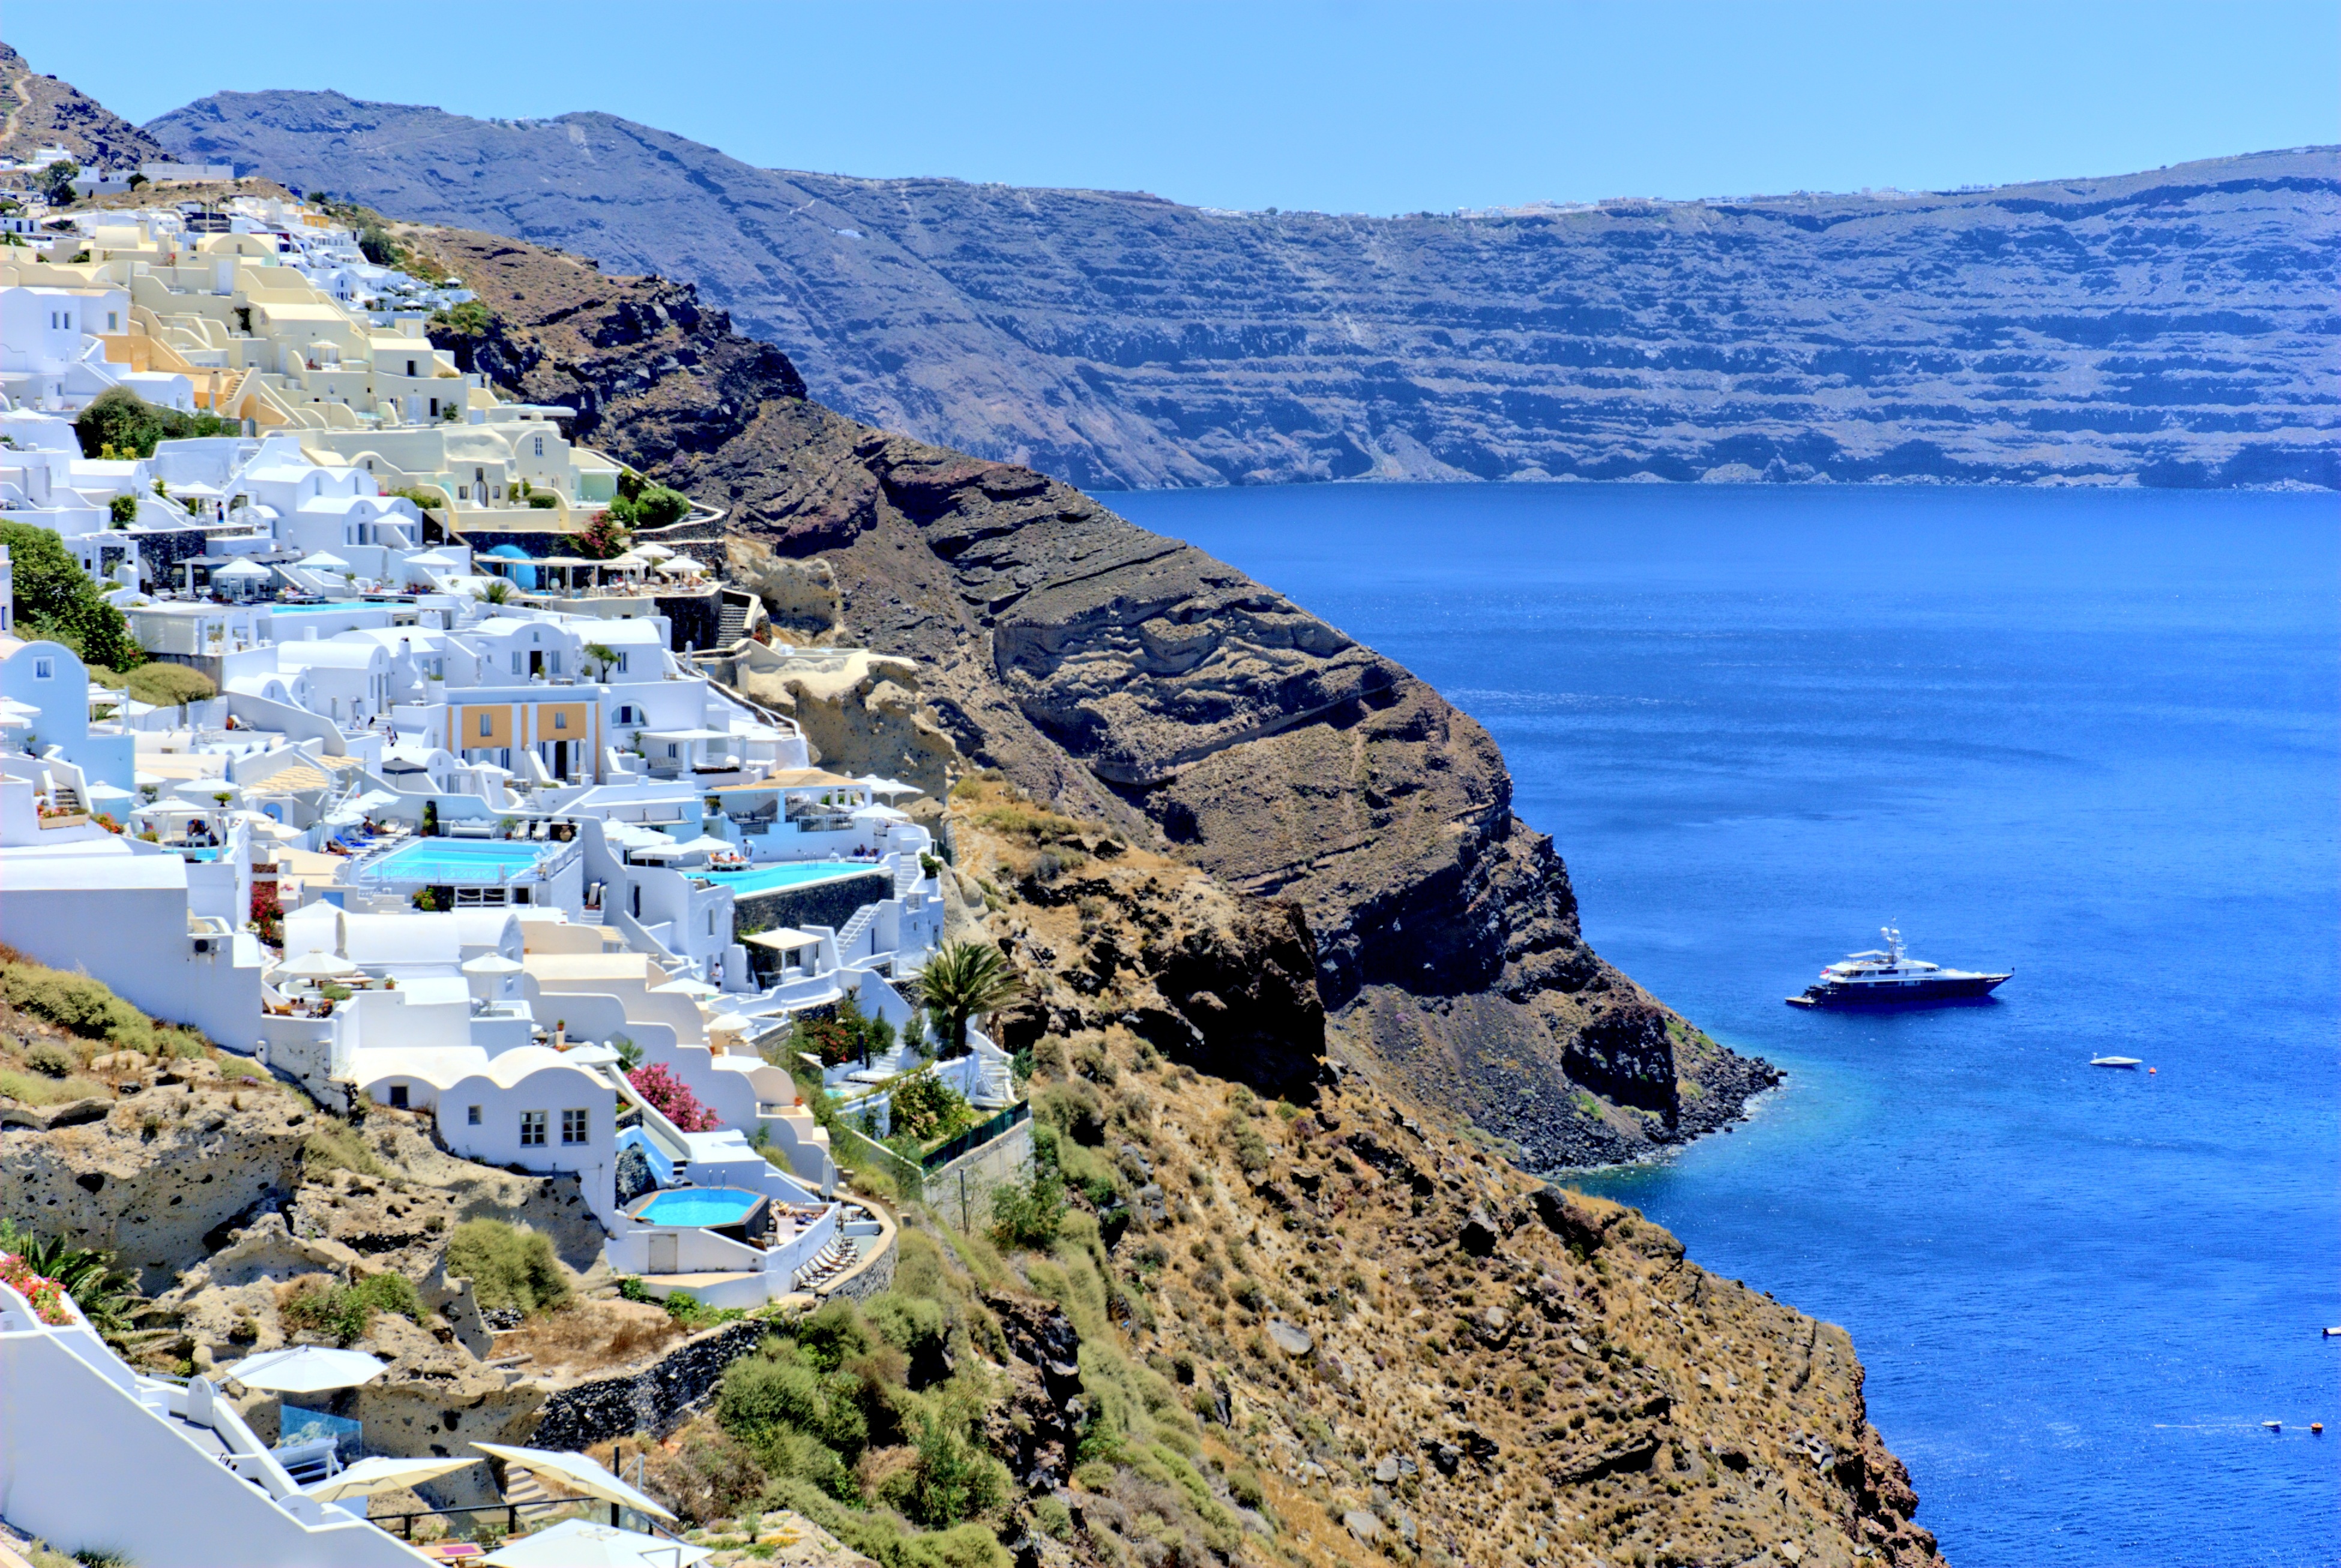
beach, landscape, sea, coast, water, nature, ocean, shore, summer, vacation, cliff, cove, tower, holiday, bay, terrain, body of water, santorini, holidays, greece, the sun, cape, the coast, aerial photography